Guiyi Circuit

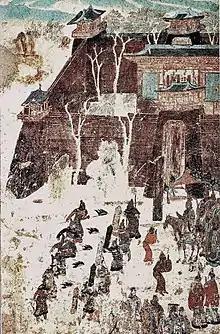
Zhang Yichao departing from a fortress

After some 60 years of Tibetan rule, Tibet entered its Era of Fragmentation and was torn by civil war by 851. Tibetans in the Dunhuang region become part of a group known as wamo in Chinese historical sources.